Jean-François Bérubé

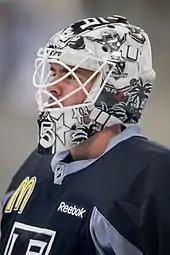
Jean-François Bérubé at the Los Angeles Kings prospect camp on July 10, 2013.

On May 24, 2011, the Los Angeles Kings signed Bérubé to a three-year, entry-level contract. He played for the Kings' AHL affiliate, the Manchester Monarchs, as their starting goaltender. On October 6, 2015, he was waived by the Kings due to Jhonas Enroth being chosen as the Kings' back-up for the season.